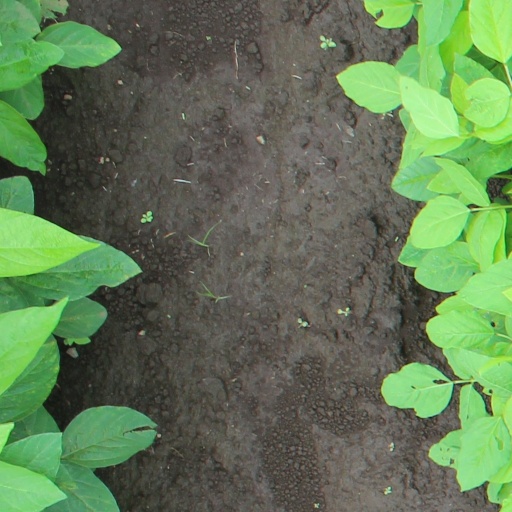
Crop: soybean